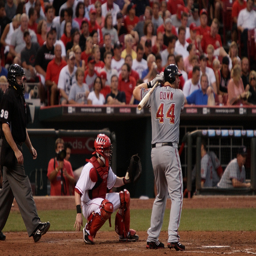
A baseball player holding a bat standing on a field.
a baseball player with a hat holding a baseball bat
Spectators watch the players at a baseball game.
A baseball player swings his bat while a large crowd watches.
A baseball game with a crowd of people watching .